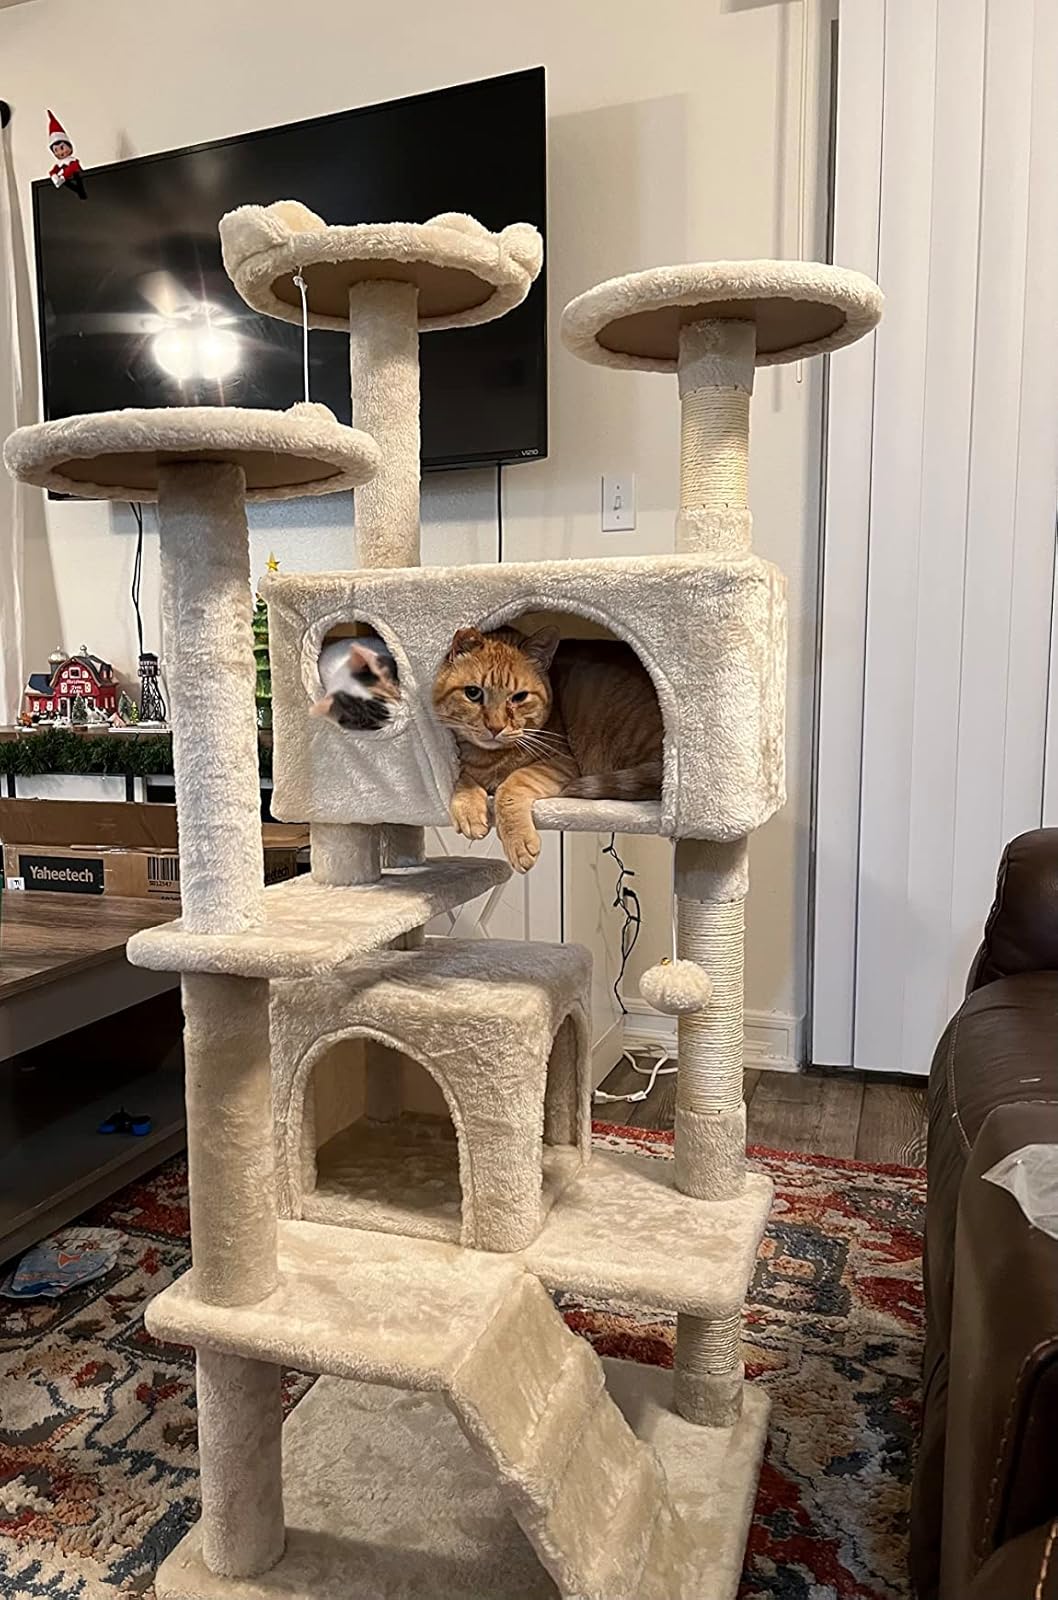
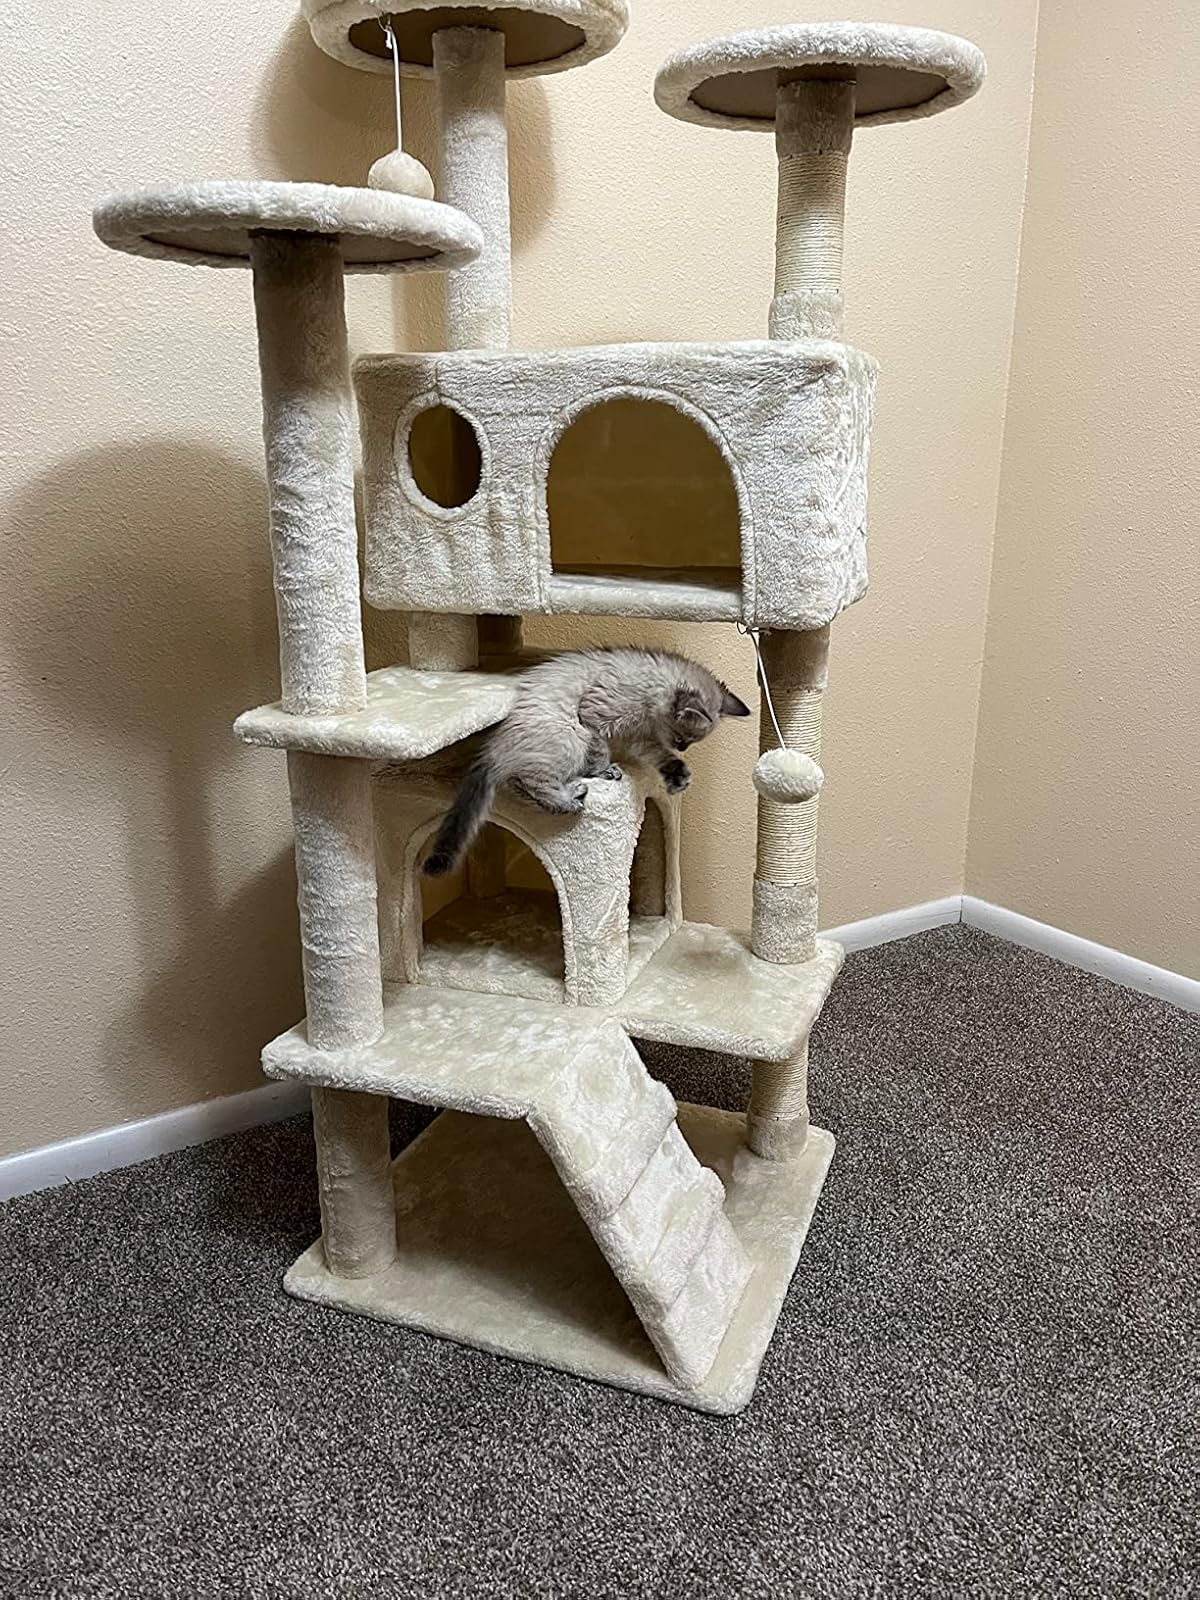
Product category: items_cat tree
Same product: yes